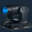
Label: lamp